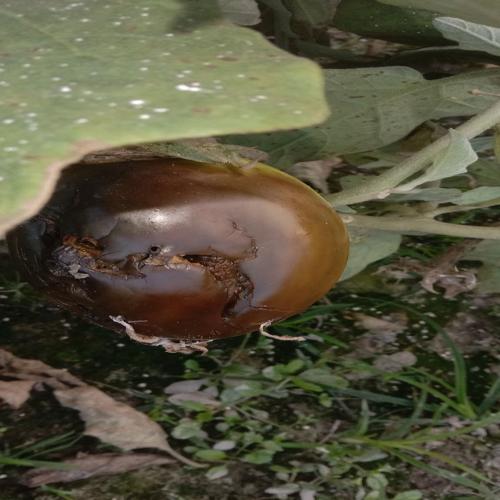
Label: Phomopsis Bright